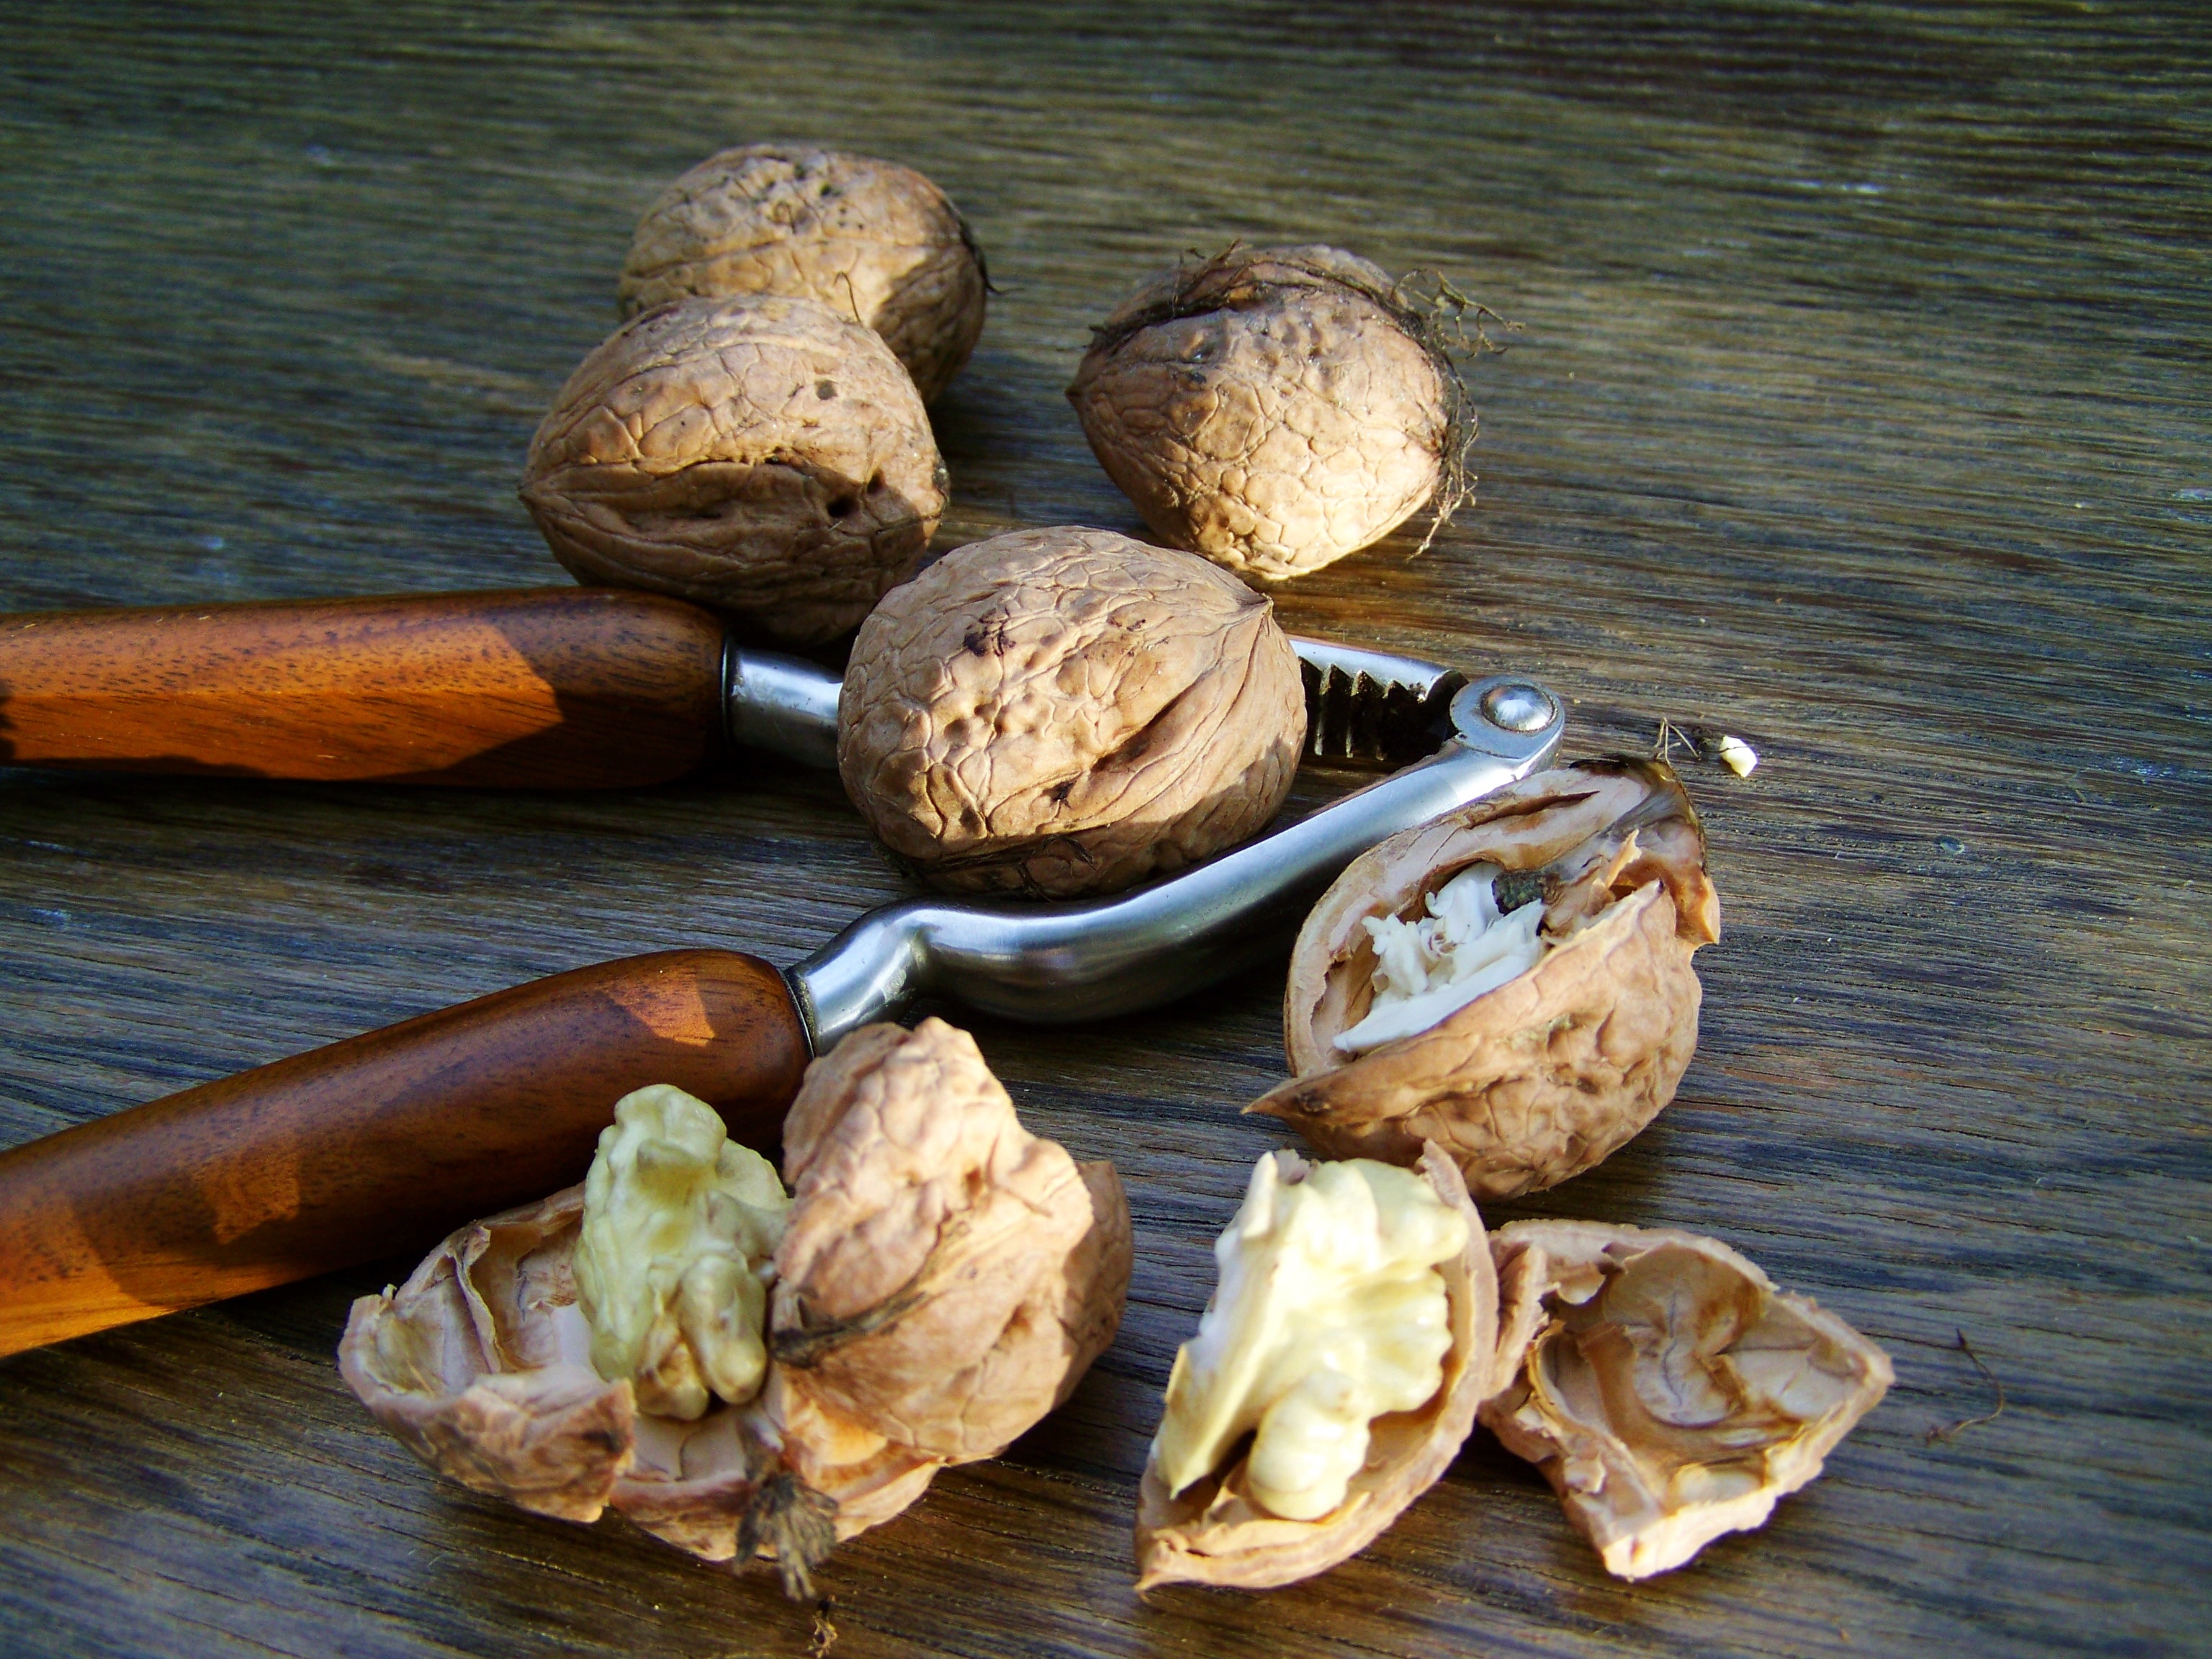
wood, food, produce, vegetable, kernel, walnut, coconut, flowering plant, land plant, tree nuts, hard shelled fruits